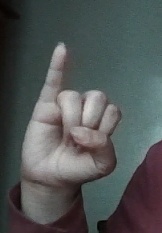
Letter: meem